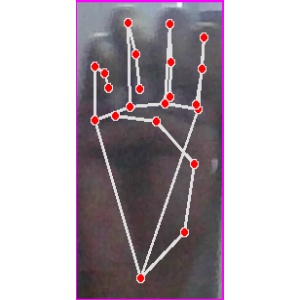
अक्षर: म